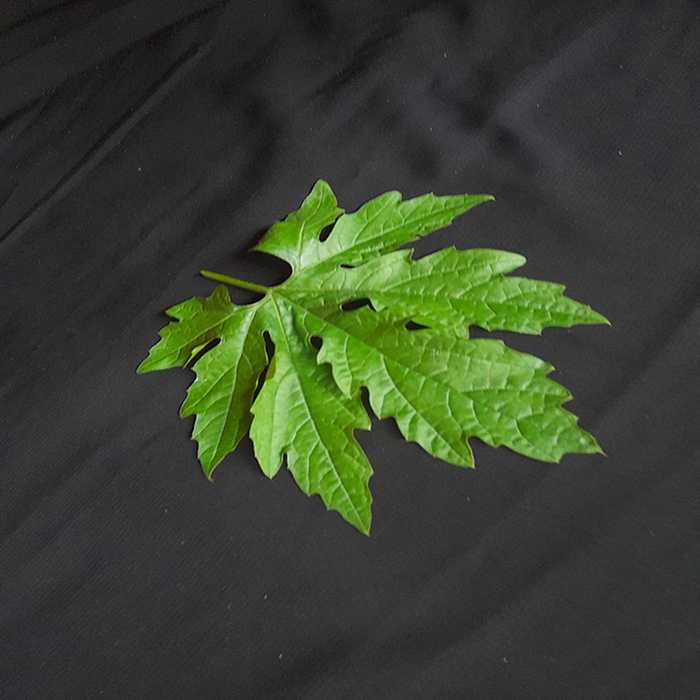
Plant: Bitter Gourd
Label: Fresh leaf